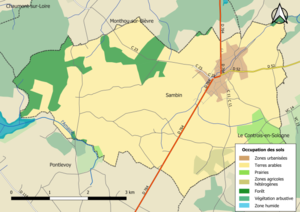
Carte des infrastructures et de l’occupation des sols en 2018 de la commune de fr:Sambin (France).
Sambin est une commune française située dans le département de Loir-et-Cher, en région Centre-Val de Loire.